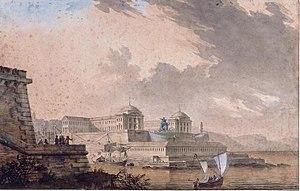
aquarelle, gouache, plume - 0.325 m x 0.540 m Paris, Musée du Louvre - INV. 27317
Le château de Brest est un château fort classé monument historique depuis le 21 mars 1923 situé dans le département du Finistère en France. Du Castellum romain du IIIᵉ siècle à la citadelle de Vauban jusqu'à aujourd'hui, il a traversé dix-sept siècles d’histoire et a conservé pendant tout ce temps sa vocation originelle de forteresse militaire. Il demeure aujourd'hui un site stratégique de première importance.
Claude Jean-Baptiste Jallier de Savault est un architecte français né à Château-Chinon le 28 mai 1739 et mort à Paris le 12 octobre 1806.